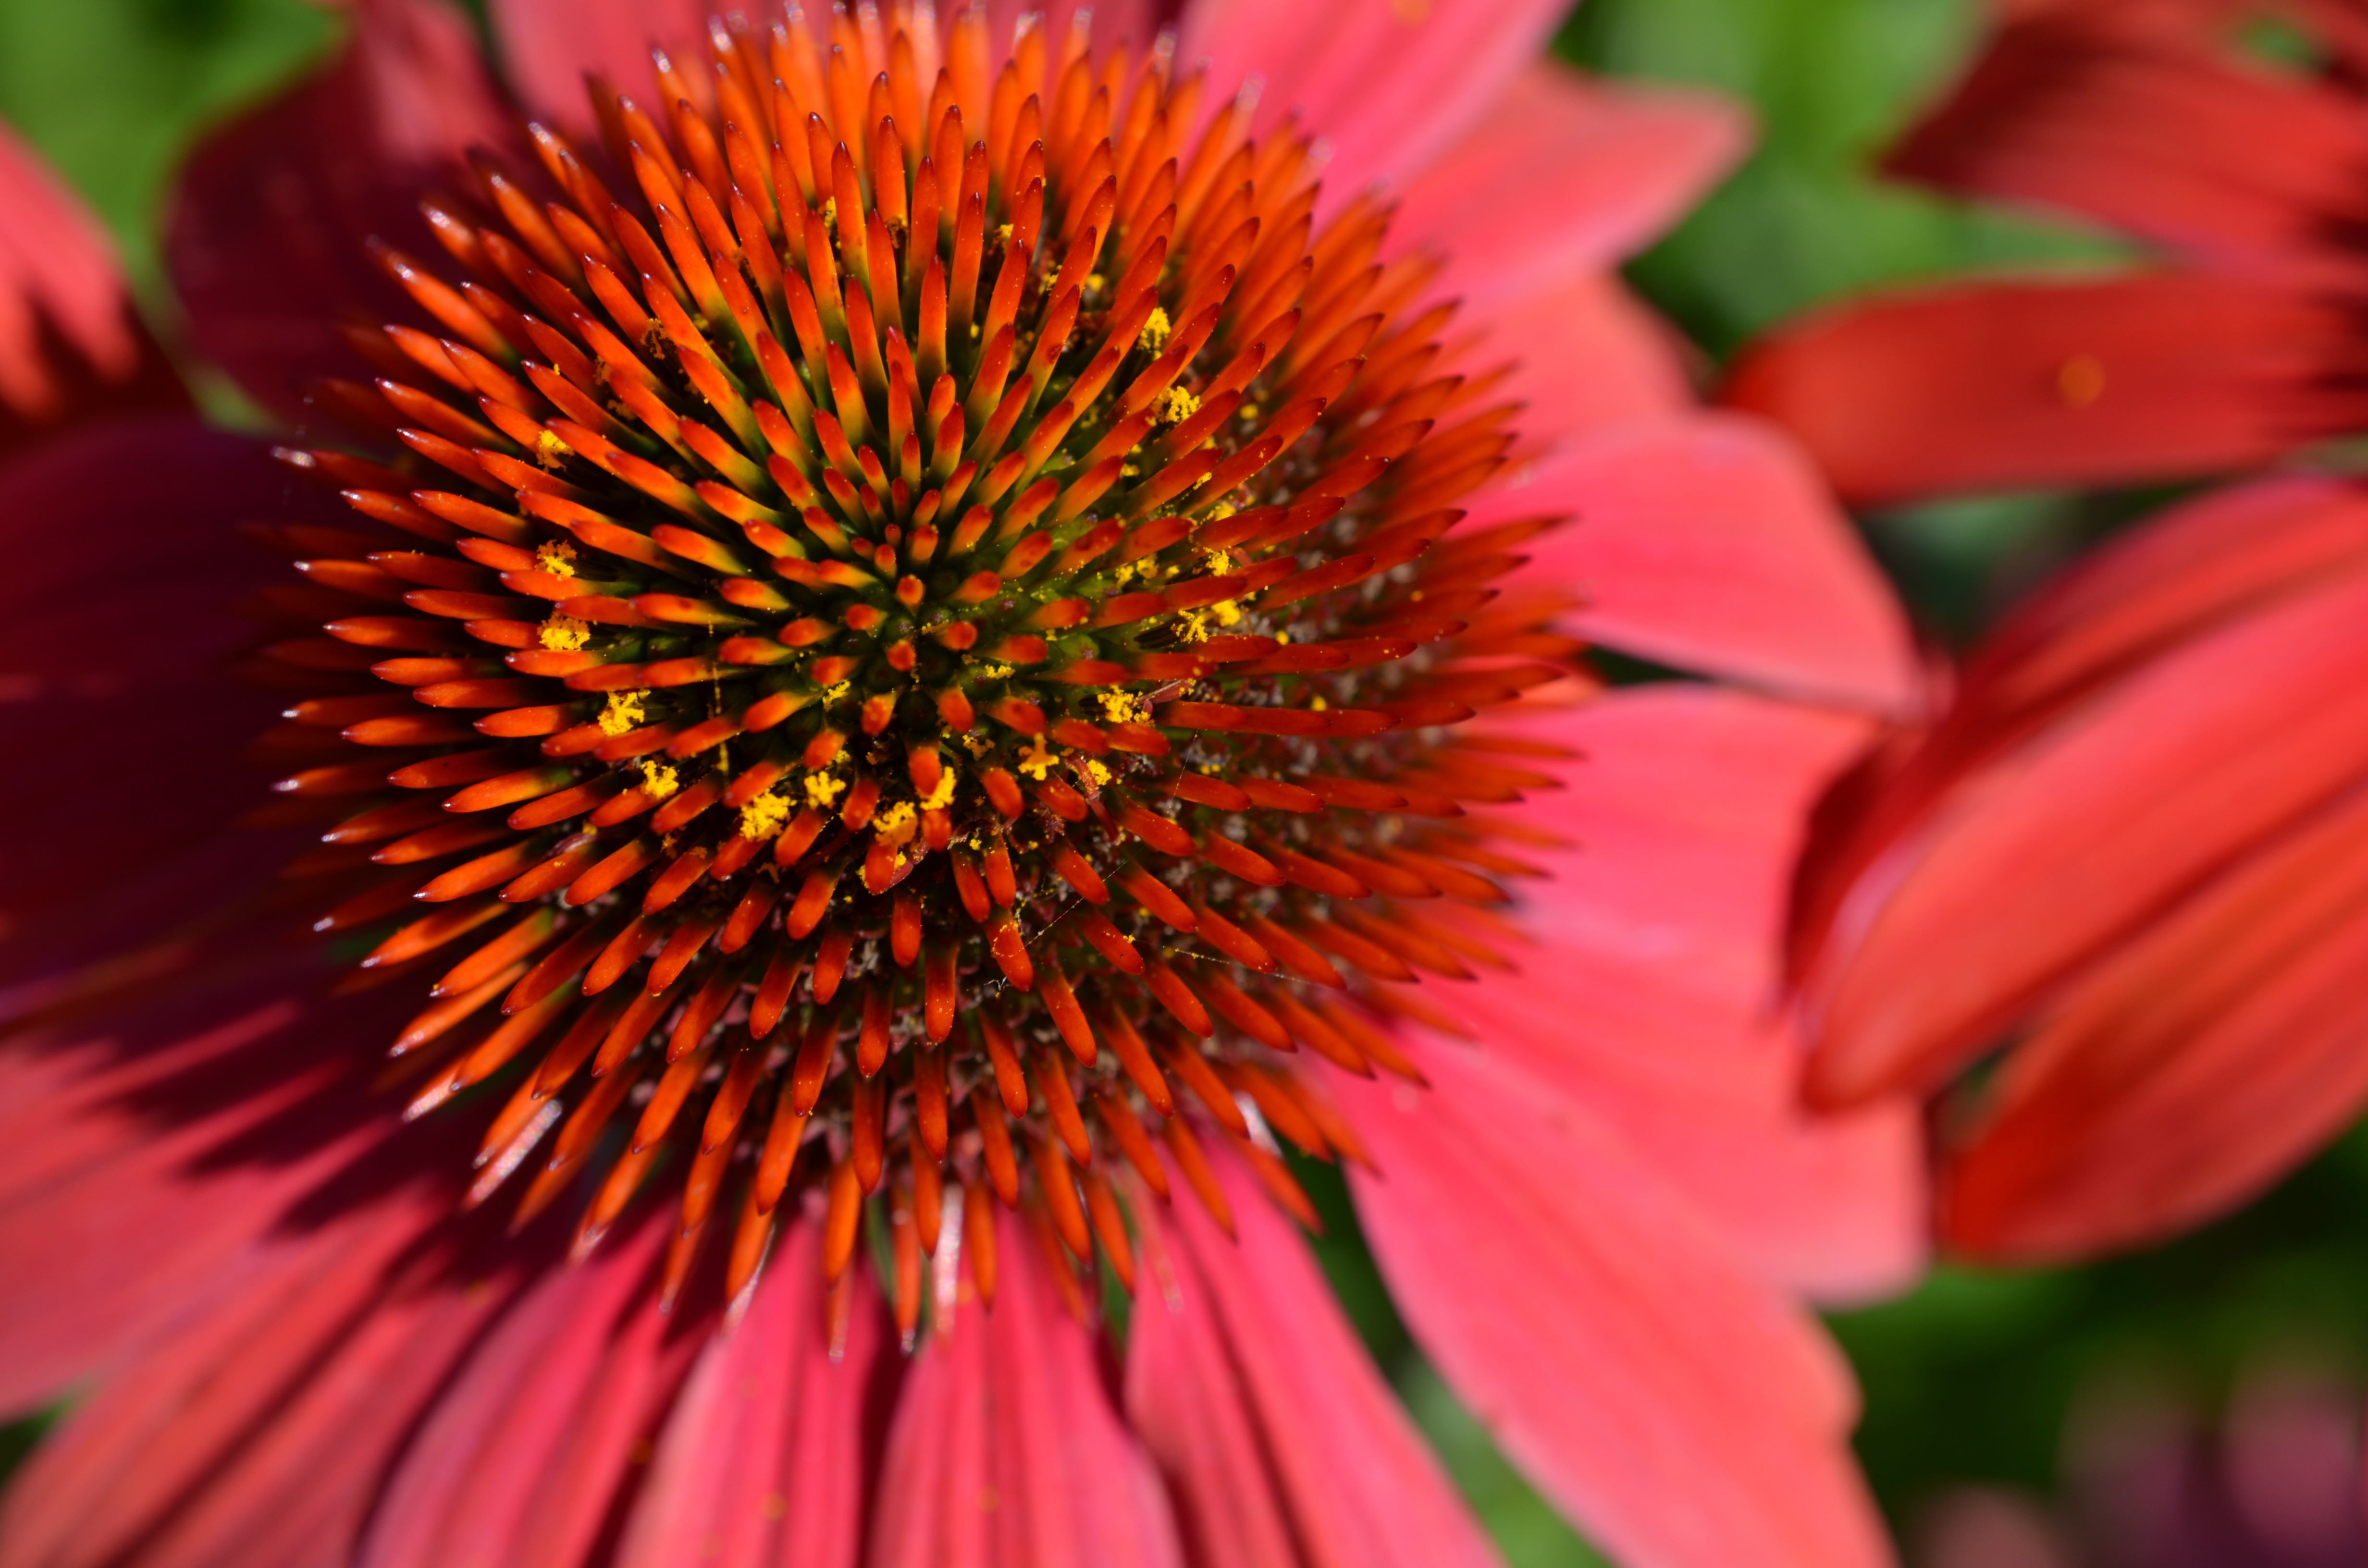
plant, meadow, flower, petal, bloom, summer, red, garden, flora, close up, coneflower, macro photography, inflorescence, flowering plant, daisy family, annual plant, land plant